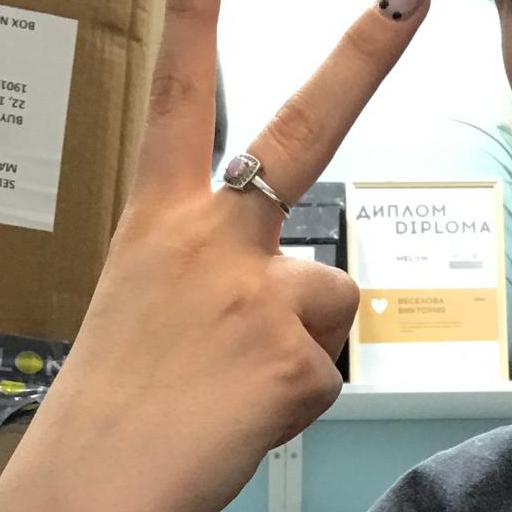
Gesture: peace_inverted